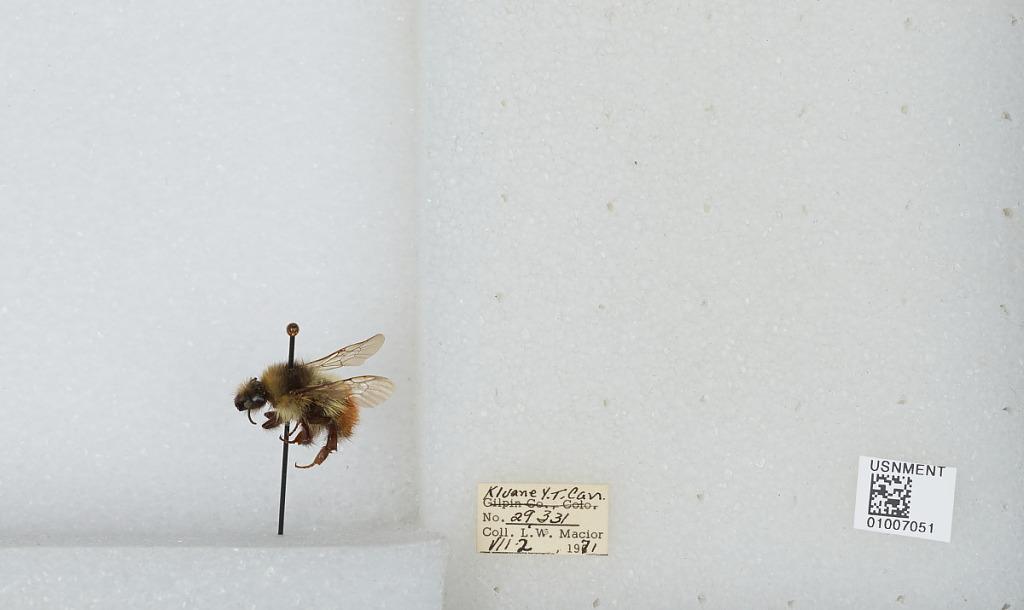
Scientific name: Bombus (Pyrobombus) flavifrons Cresson
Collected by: L. Macior
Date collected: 1971-7-2
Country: Canada
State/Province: Yukon Territory
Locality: Kluane
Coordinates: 60.75, -139.5